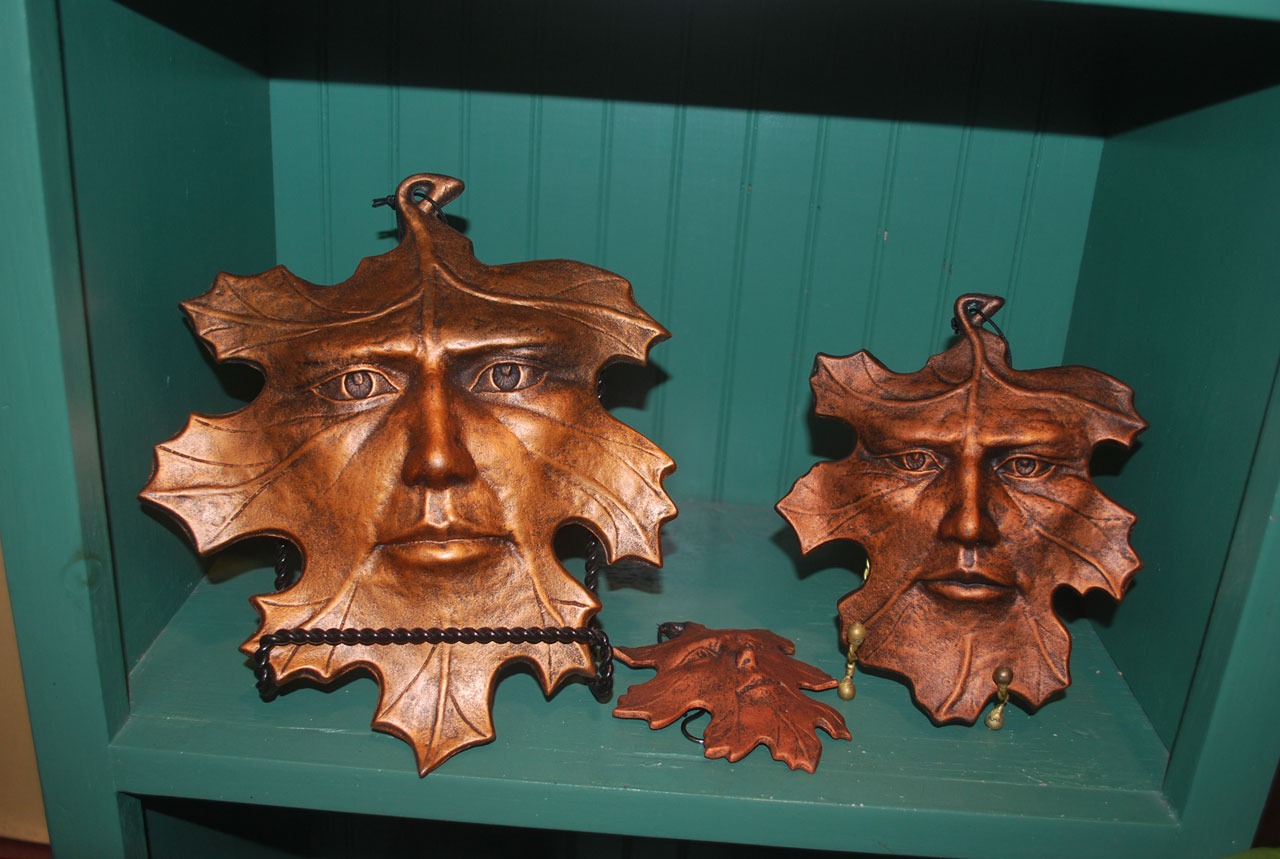
people, wood, leaf, green, metal, furniture, christmas decoration, sculpture, art, mask, bronze, carving